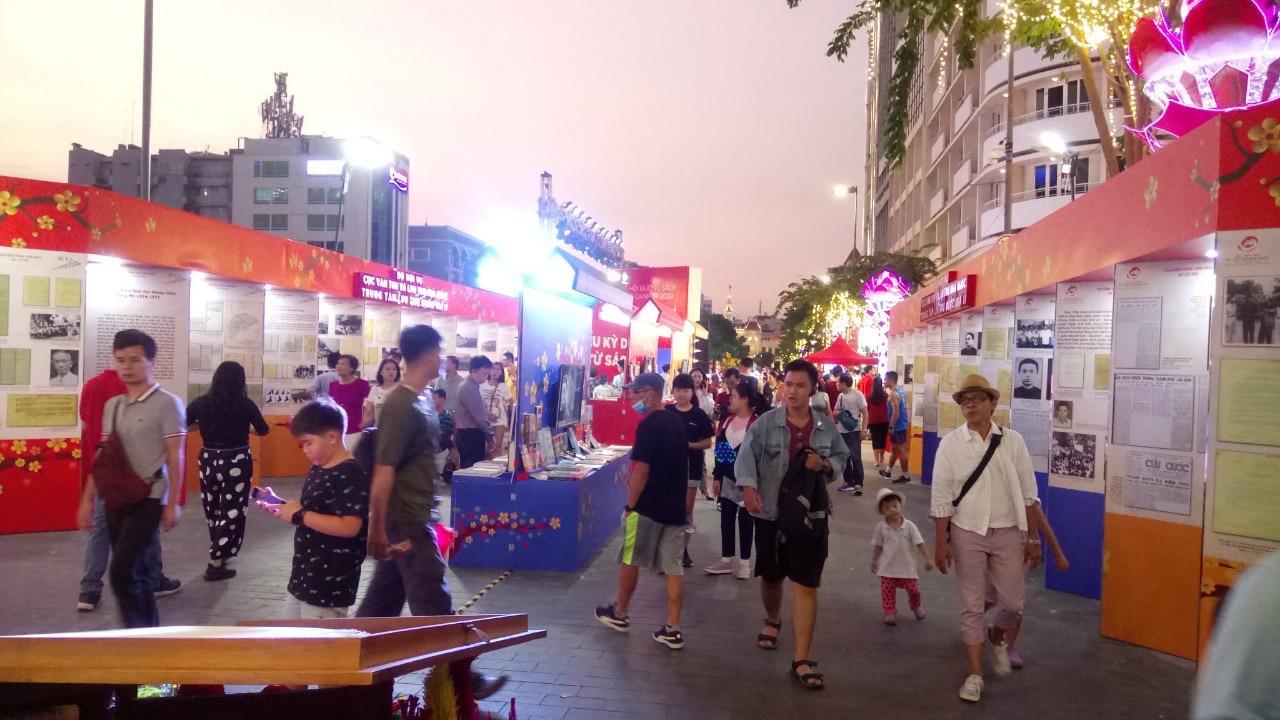
có nhiều người đang đi bộ và tham quan các gian trại